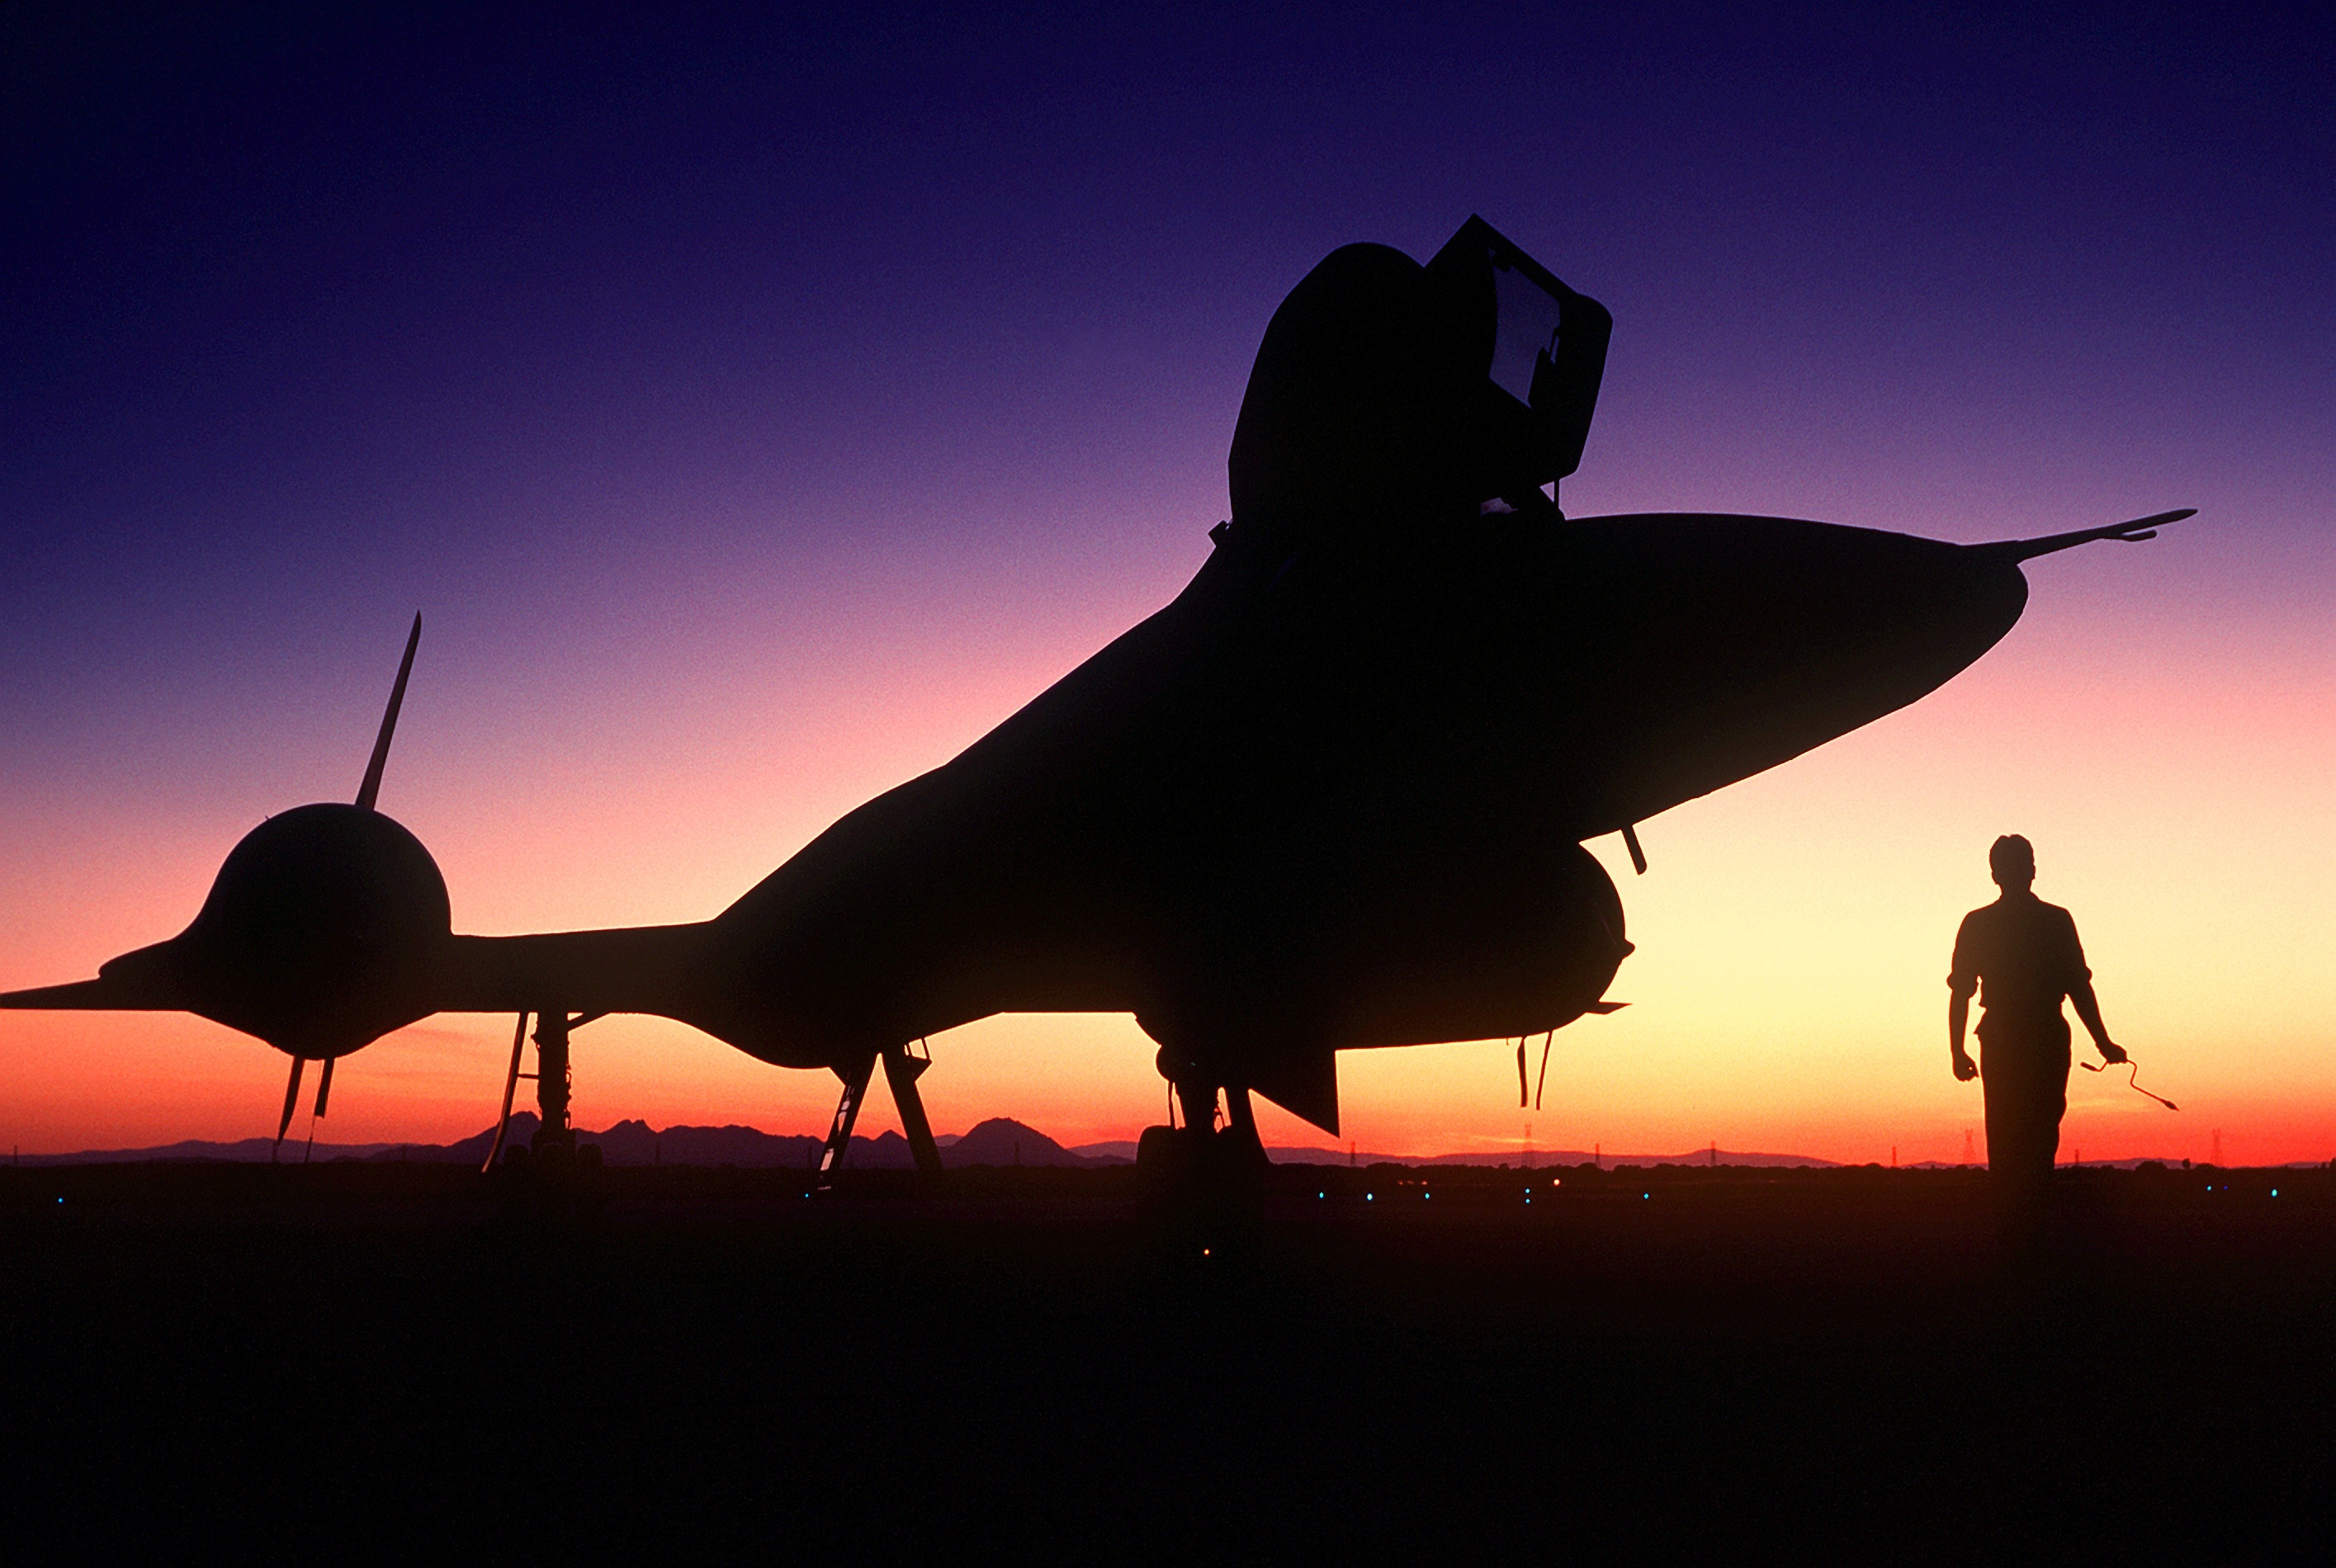
silhouette, sunrise, sunset, dawn, airplane, aircraft, military, dusk, evening, vehicle, aviation, flight, airliner, runway, blackbird, maintenance, atmosphere of earth, aircraft silhouette, sr 71, reconnaissance aircraft